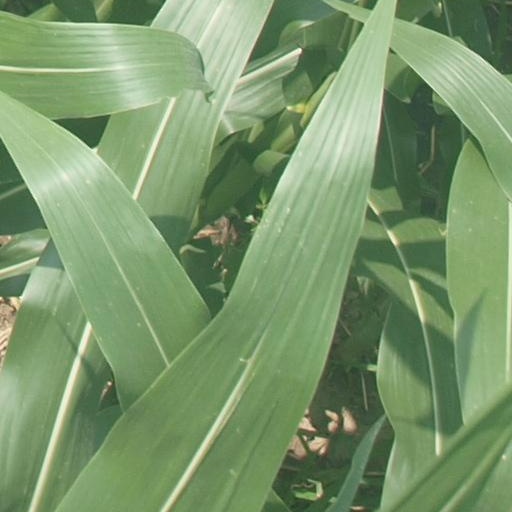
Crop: maize; corn